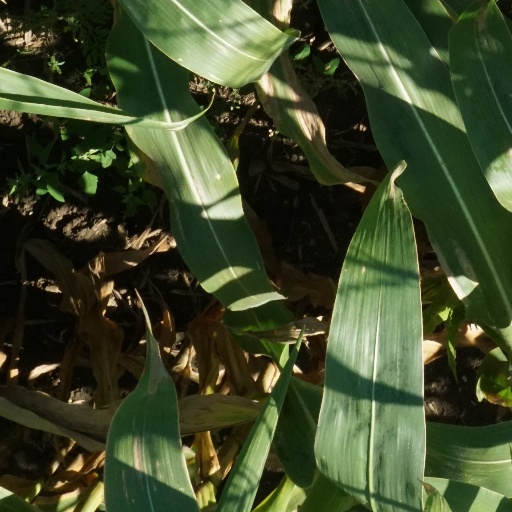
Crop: maize; corn